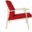
Label: chair